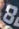
Number: 8